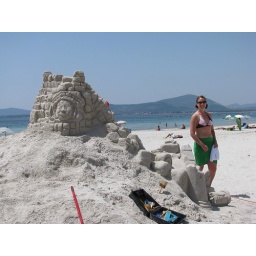
me posing by not my sand castle